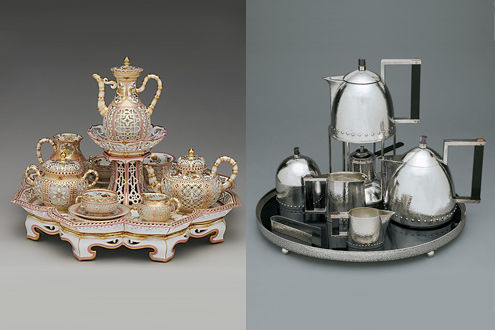
Adjective: fancier
Antonym: plainer